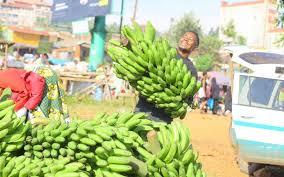
Hapa tunaona mwanaume moja ambaye amebeba gomba kubwa la ndizi chini pia magomba mengine ya ndizi chini Kuna pia magomba mengine ya ndizi na pia Kuna magomba mengine.